Romana Acosta Bañuelos

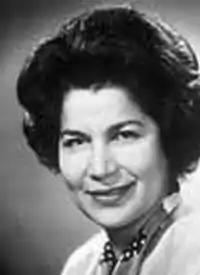
Official Portrait

Romana Acosta Bañuelos (March 20, 1925 – January 15, 2018) was the 34th Treasurer of the United States. Appointed by President Richard Nixon on September 20, 1971, she served from December 17, 1971, to February 14, 1974.